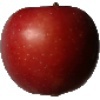
Label: Apple Braeburn 1